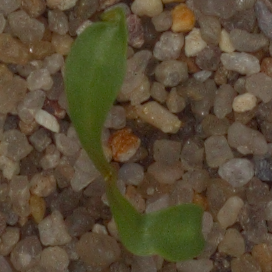
Label: sugar_beet